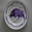
Label: plate